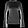
Label: Pullover